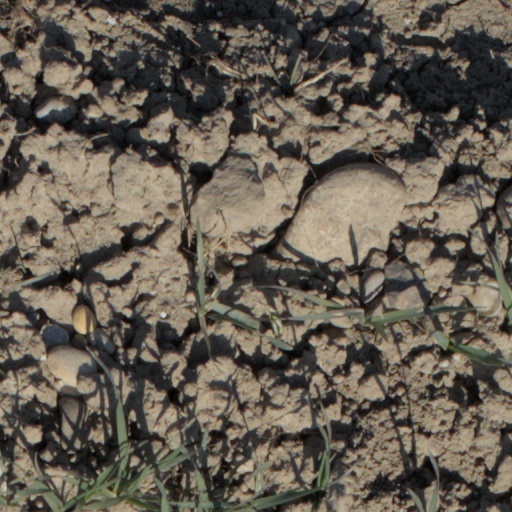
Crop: wheat